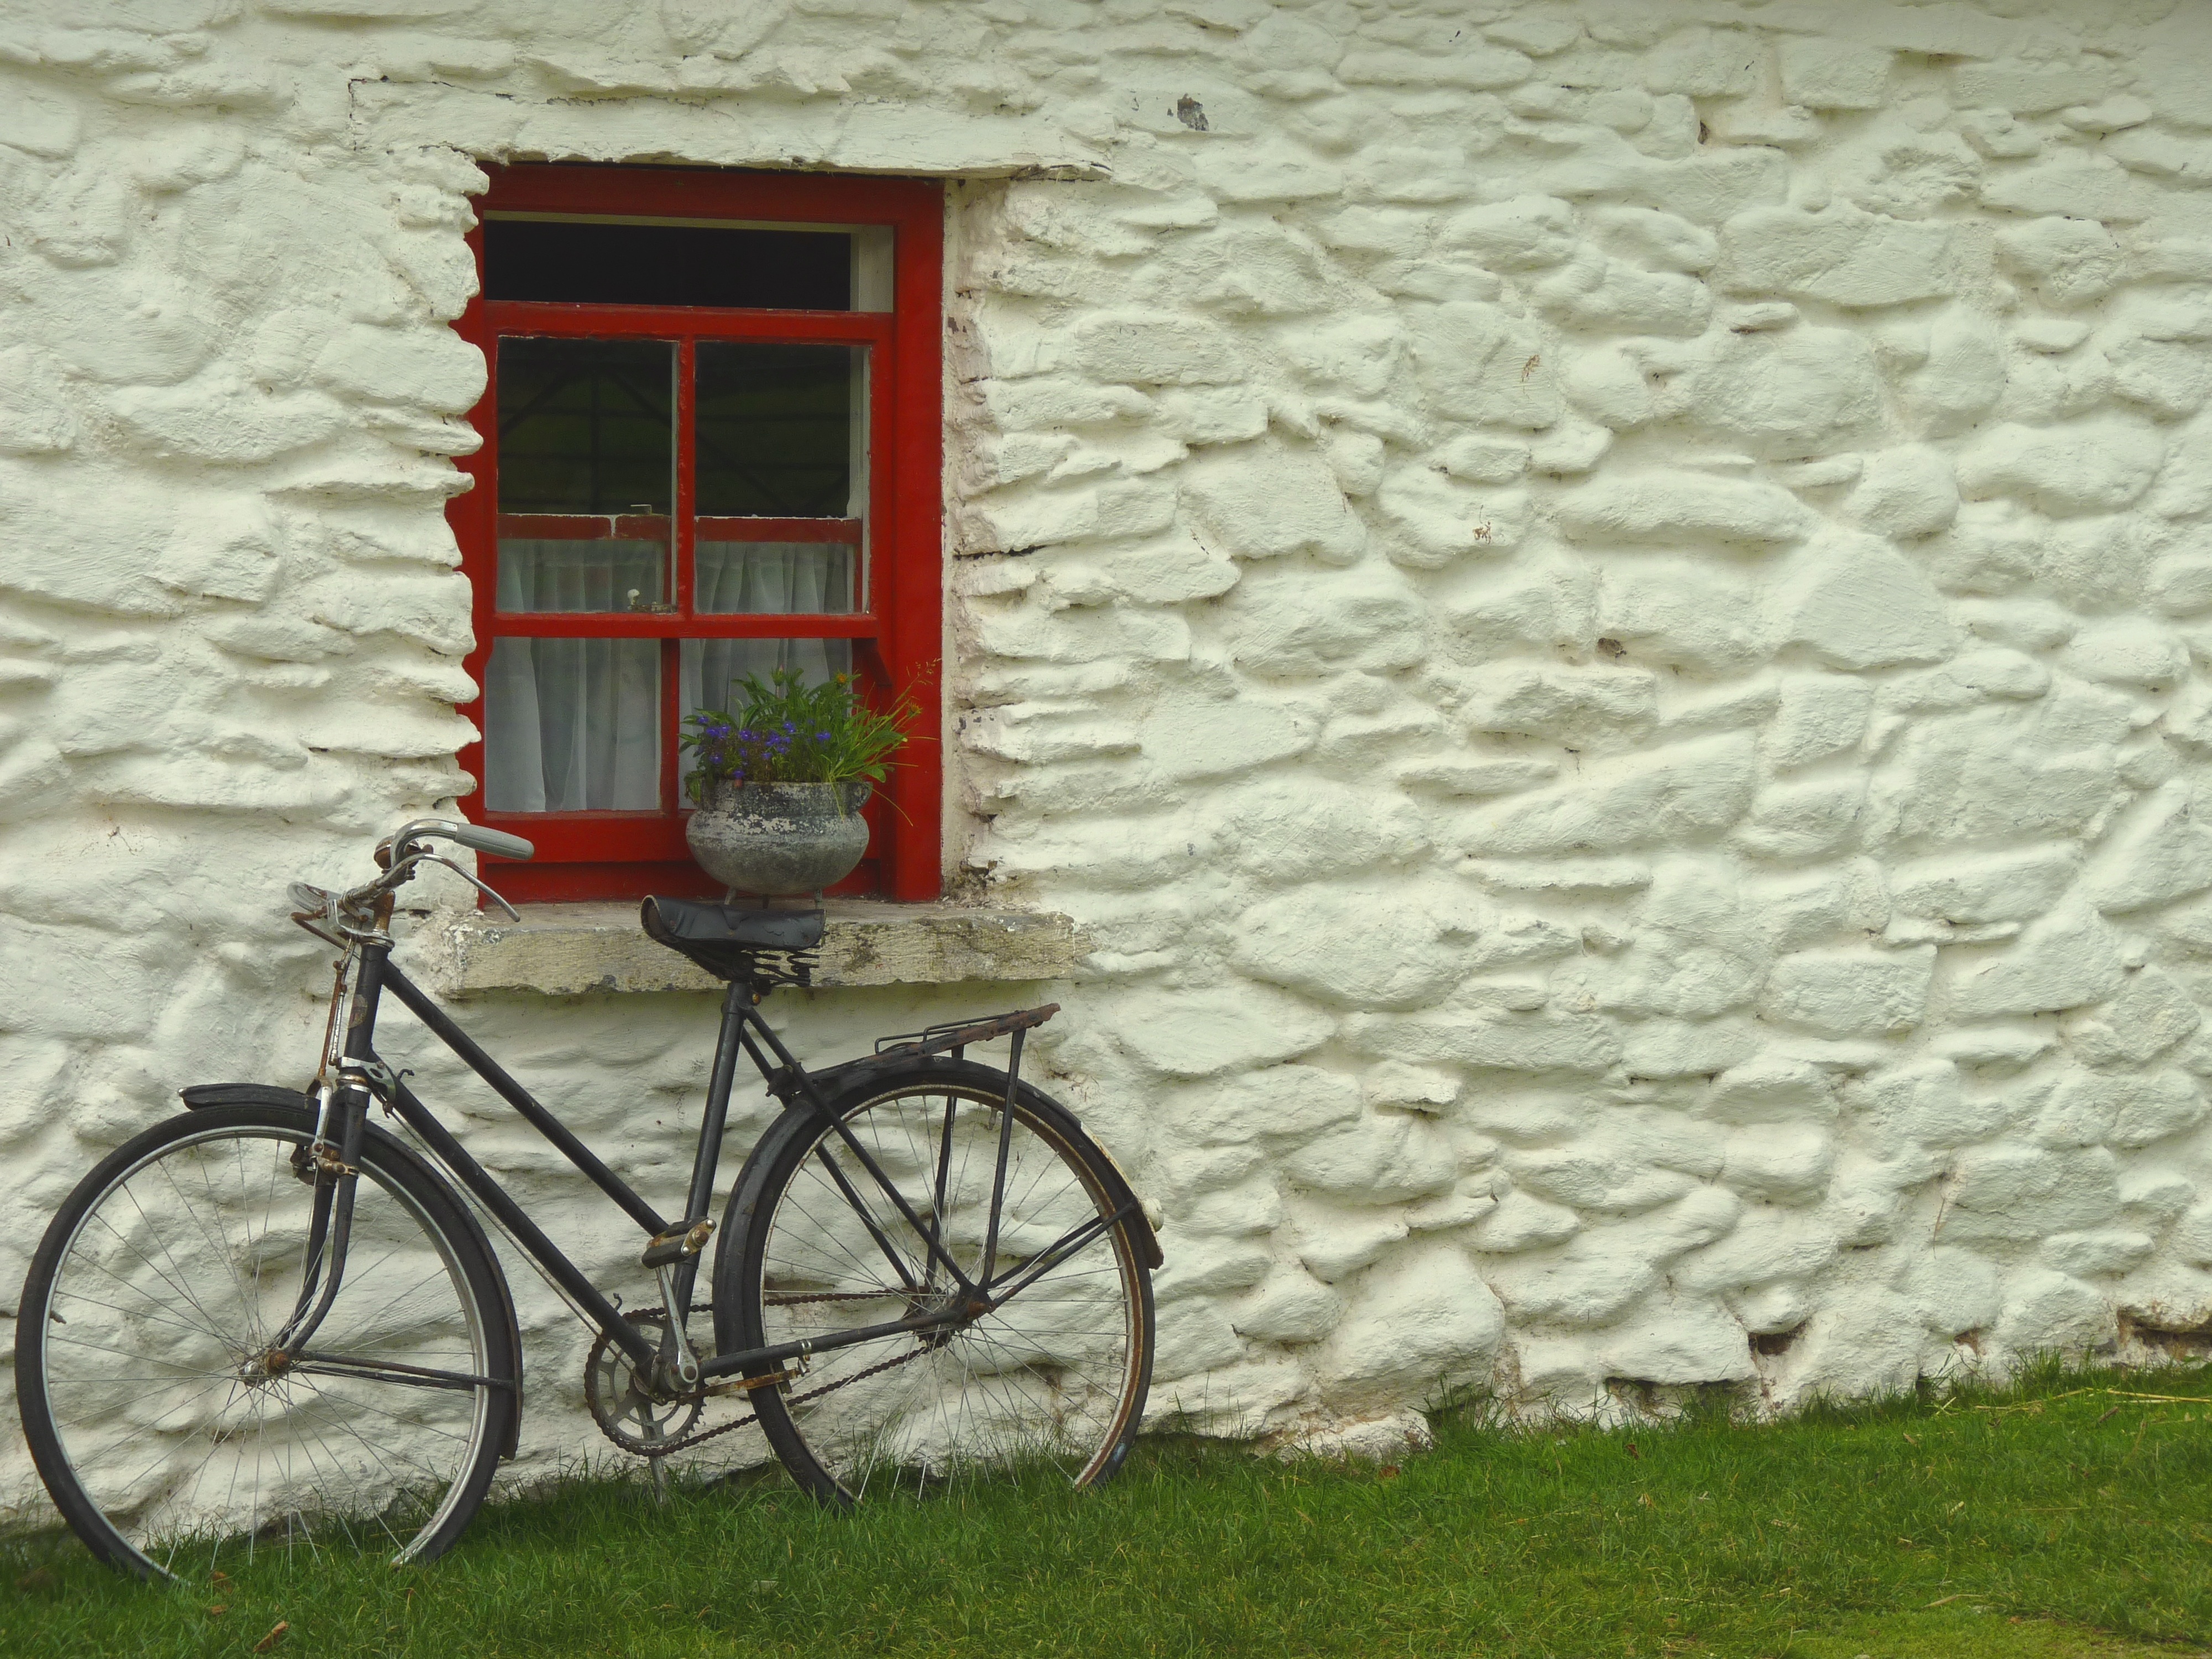
window, bike, wall, vehicle, cottage, ireland, idyll, hauswand, window frames